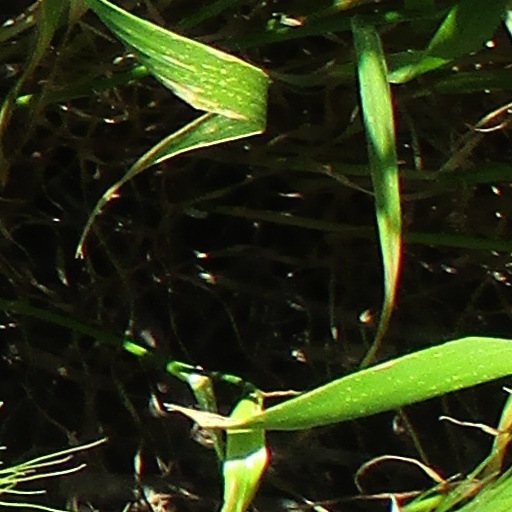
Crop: wheat